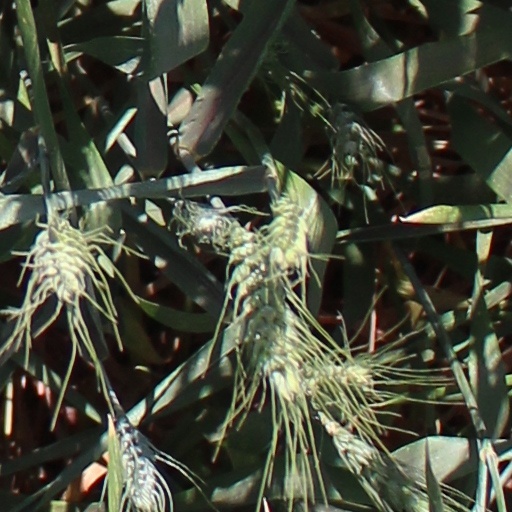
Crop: wheat